Middleton Tyas

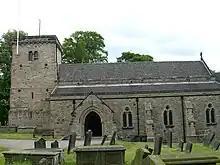
St Michael & All Angels, Middleton Tyas

A Primitive Methodist chapel was erected in the village in 1877; only three years later it was sold to the Wesleyans. It is no longer used as a church, having been closed down in 1984.